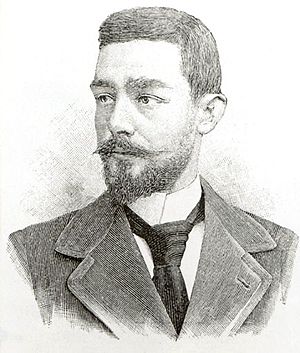
Leonidas Pyrgos
Leonidas Pyrgos
Leonidas Pyrgos, var en græsk fægter. Han var den første græker som vandt en medalje i de moderne olympiske lege den 7. april 1896. Hans modstander i finalen var franskmanden Jean Maurice Perronet som var anset som den bedste fægter, men Pyrgos vandt 3 – 1. Grækerne fejrede sejren ved at bære ham på en guldstol gennem Athens gader.